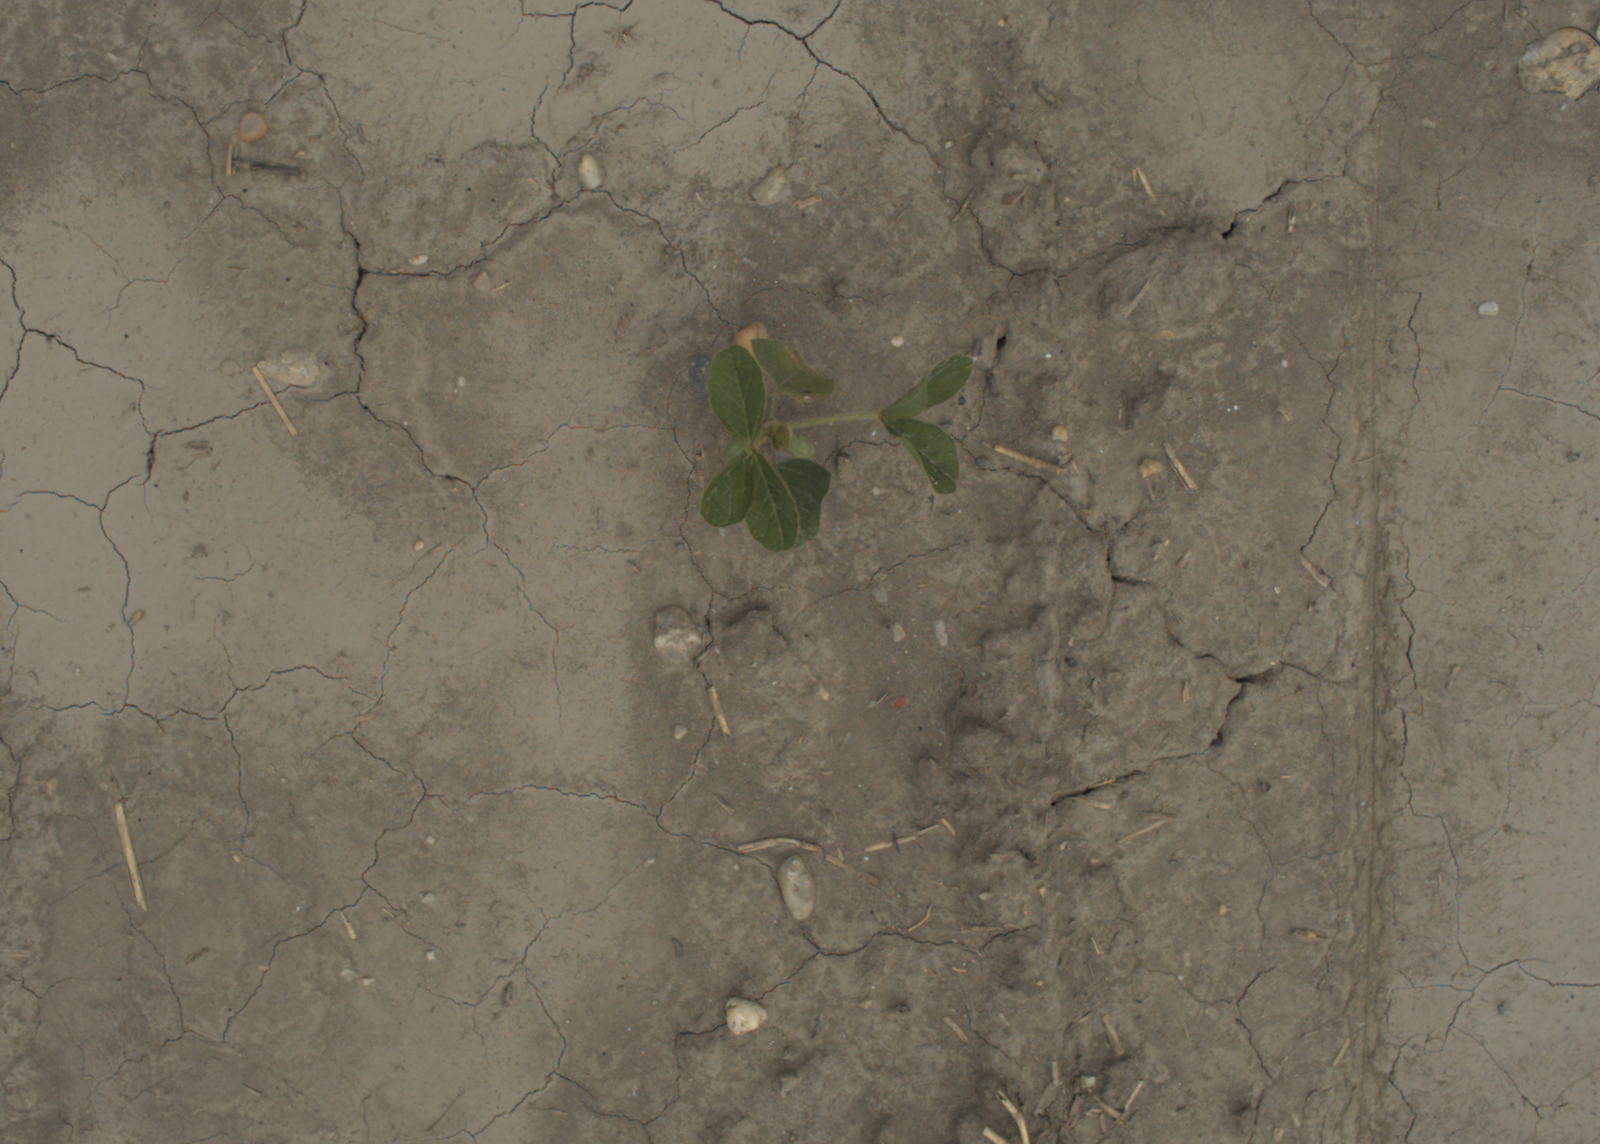
Capture date: 05.07.2021 13:14:10
Weather: cloudy
Wind: medium
Seeding date: 08.06.2021
Plant canopy height (mm): 961